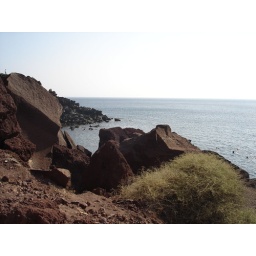
Climbing over the hill from red beach